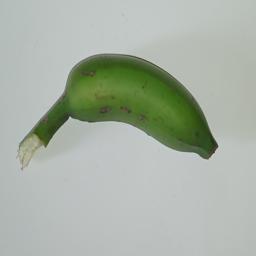
Ripeness: Green